List of Daytona 500 pole position winners

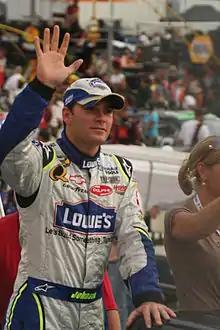
Jimmie Johnson won the pole position for the Daytona 500 in 2002 and 2008.

Daytona 500 pole position winners for the NASCAR Cup Series's Daytona 500 are rewarded with being the driver to lead the field across the start line at the beginning of the 200-lap race. Pole qualifying for the Daytona 500 is held one weekend before the race at the Daytona International Speedway. The driver to complete the fastest single lap in the final of three rounds in the knockout qualifying session around the high-banked tri-oval superspeedway earns the pole position. The first Daytona 500 was held in 1959 and in 1982, it became the opening event for the NASCAR Cup season. The term "pole position" was originally coined in the American horse racing industry, and indicated the position of the starter being next to the "poles", which established the boundaries of the course. As of the 2024, under the Race Team Alliance charter system, the 36 chartered cars are guaranteed entry for the race, with the four remaining spots being taken up by non-chartered teams (assuming four non-charted cars enter the race). The two drivers with the fastest qualifying lap in qualifying are awarded the first and second starting positions for the Daytona 500 and the two non-charter teams with the fastest qualifying lap are given entry for race. The other positions for the race are determined by the Daytona Duels, with the two highest finishing non-charter teams in the duels also qualifying for the race.